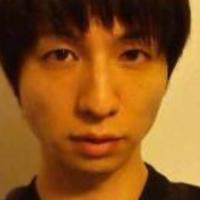
Age group: age 21-30